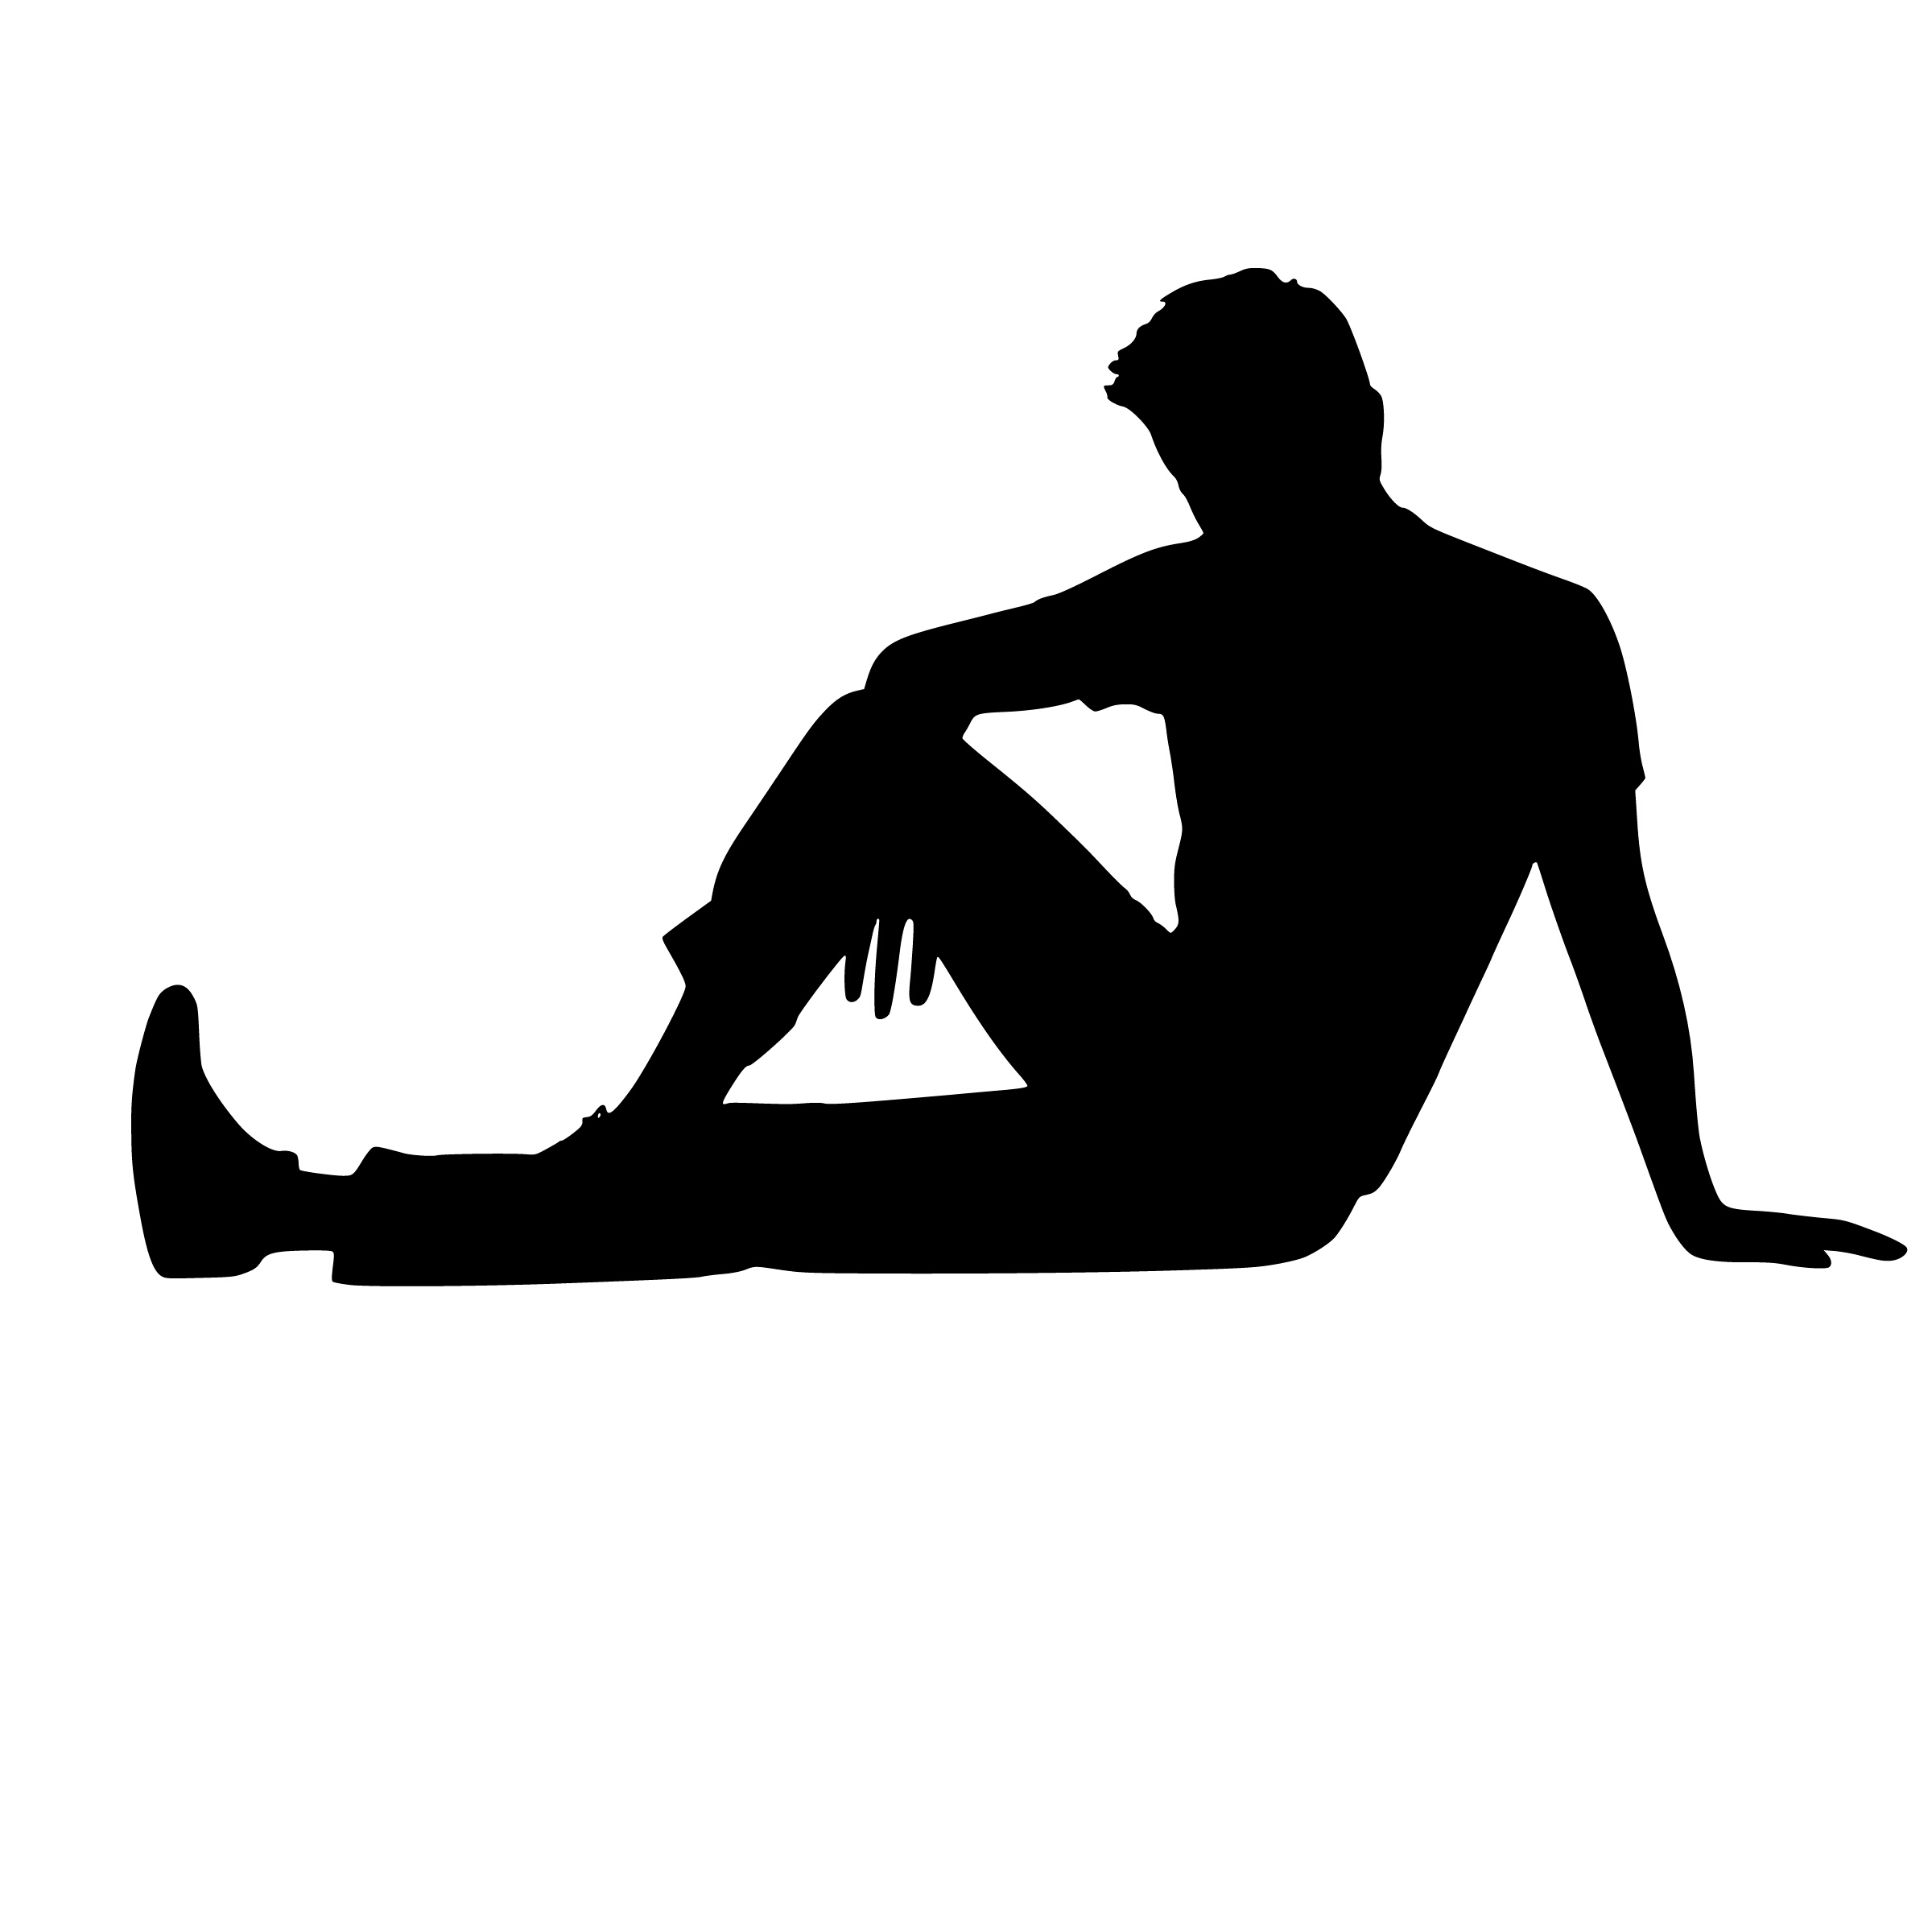
silhouette, people, position, man, strength, fashion, model, pants, shirt, male, sitting, casual, confident, cool, expression, floor, yoga, athlete, gymnastics, adult, shape, isolated, recreation, black, black and white, joint, standing, arm, hand, line, font, shoe, monochrome, graphics, monochrome photography, clip art